Tobias Heintz

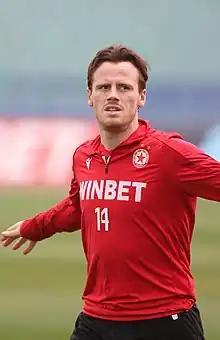
Heintz with CSKA Sofia in 2023

Tobias Heintz (born 13 July 1998) is a Norwegian professional footballer who plays as a winger for IFK Göteborg.